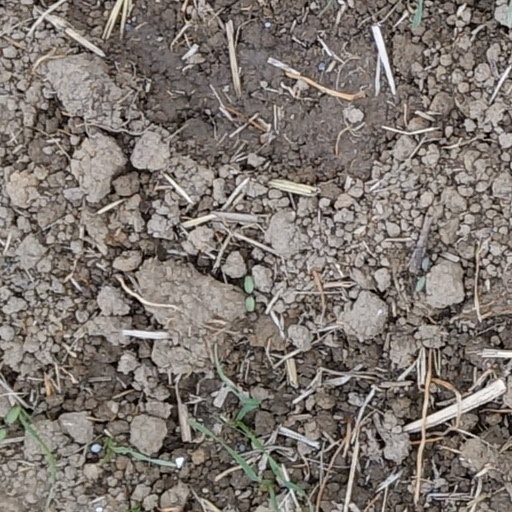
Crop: wheat